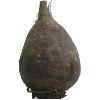
Label: Beetroot 1